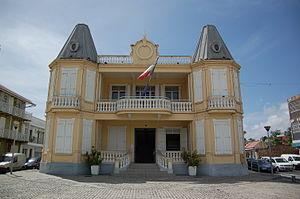
Mairie du Moule, Guadeloupe.
La Grande Terre, surnommée la « petite Bretagne des Antilles », est une île de France qui constitue l'aile est du « papillon » que forment les deux principales îles de l'archipel de Guadeloupe, l'aile ouest étant la Basse Terre, les deux étant séparées par un étroit bras de mer, la Rivière Salée. Elle est l'île la plus peuplée de ce département-région d'outre-mer.
La Guadeloupe est un archipel des Petites Antilles, située dans la mer des Caraïbes. Elle forme l'entité la plus grande et la plus peuplée de la région monodépartementale d'outre-mer française portant le même nom : la Guadeloupe.